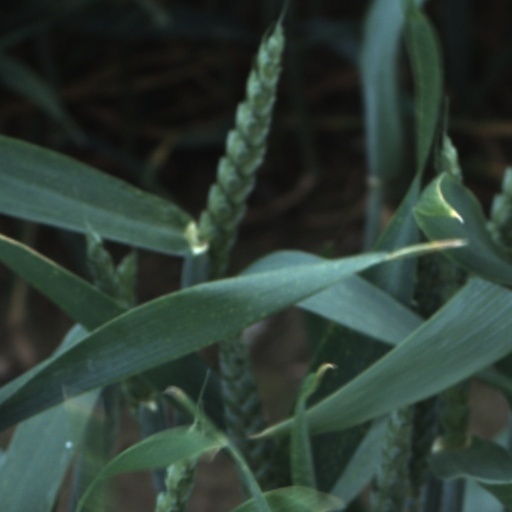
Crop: wheat